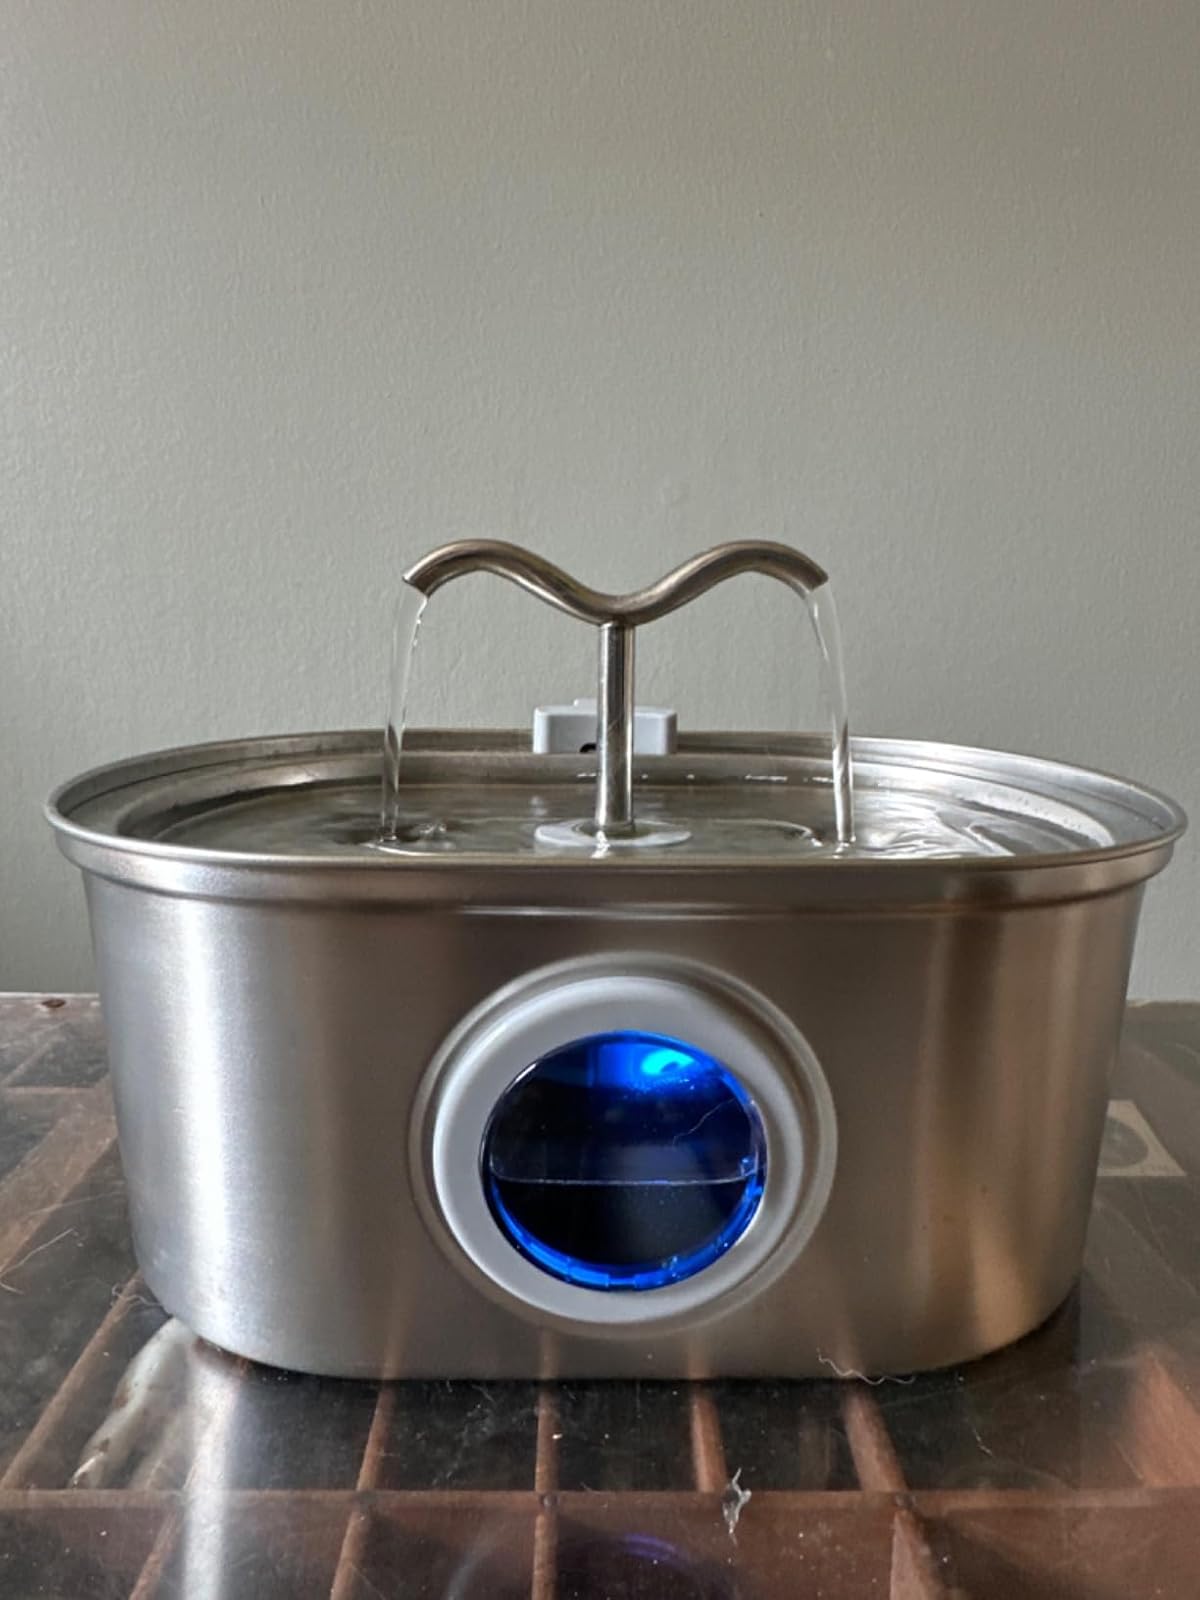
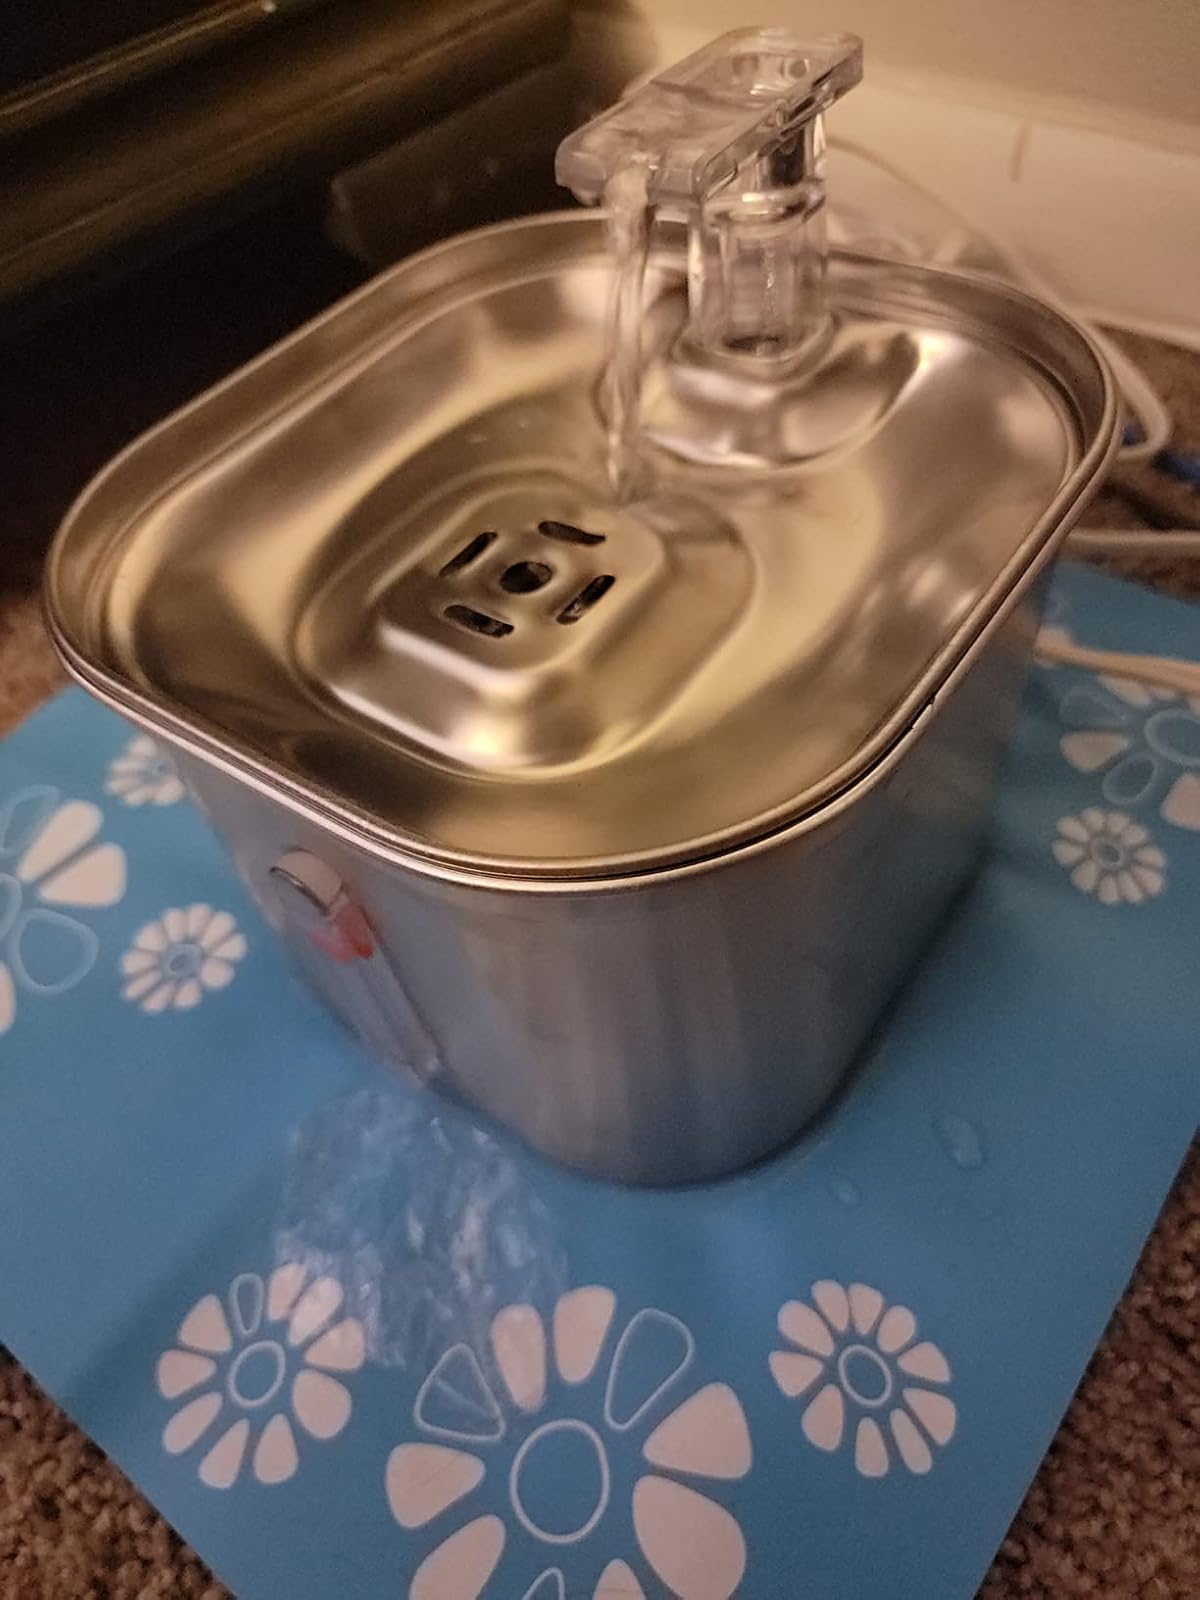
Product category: items_bowl
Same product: no